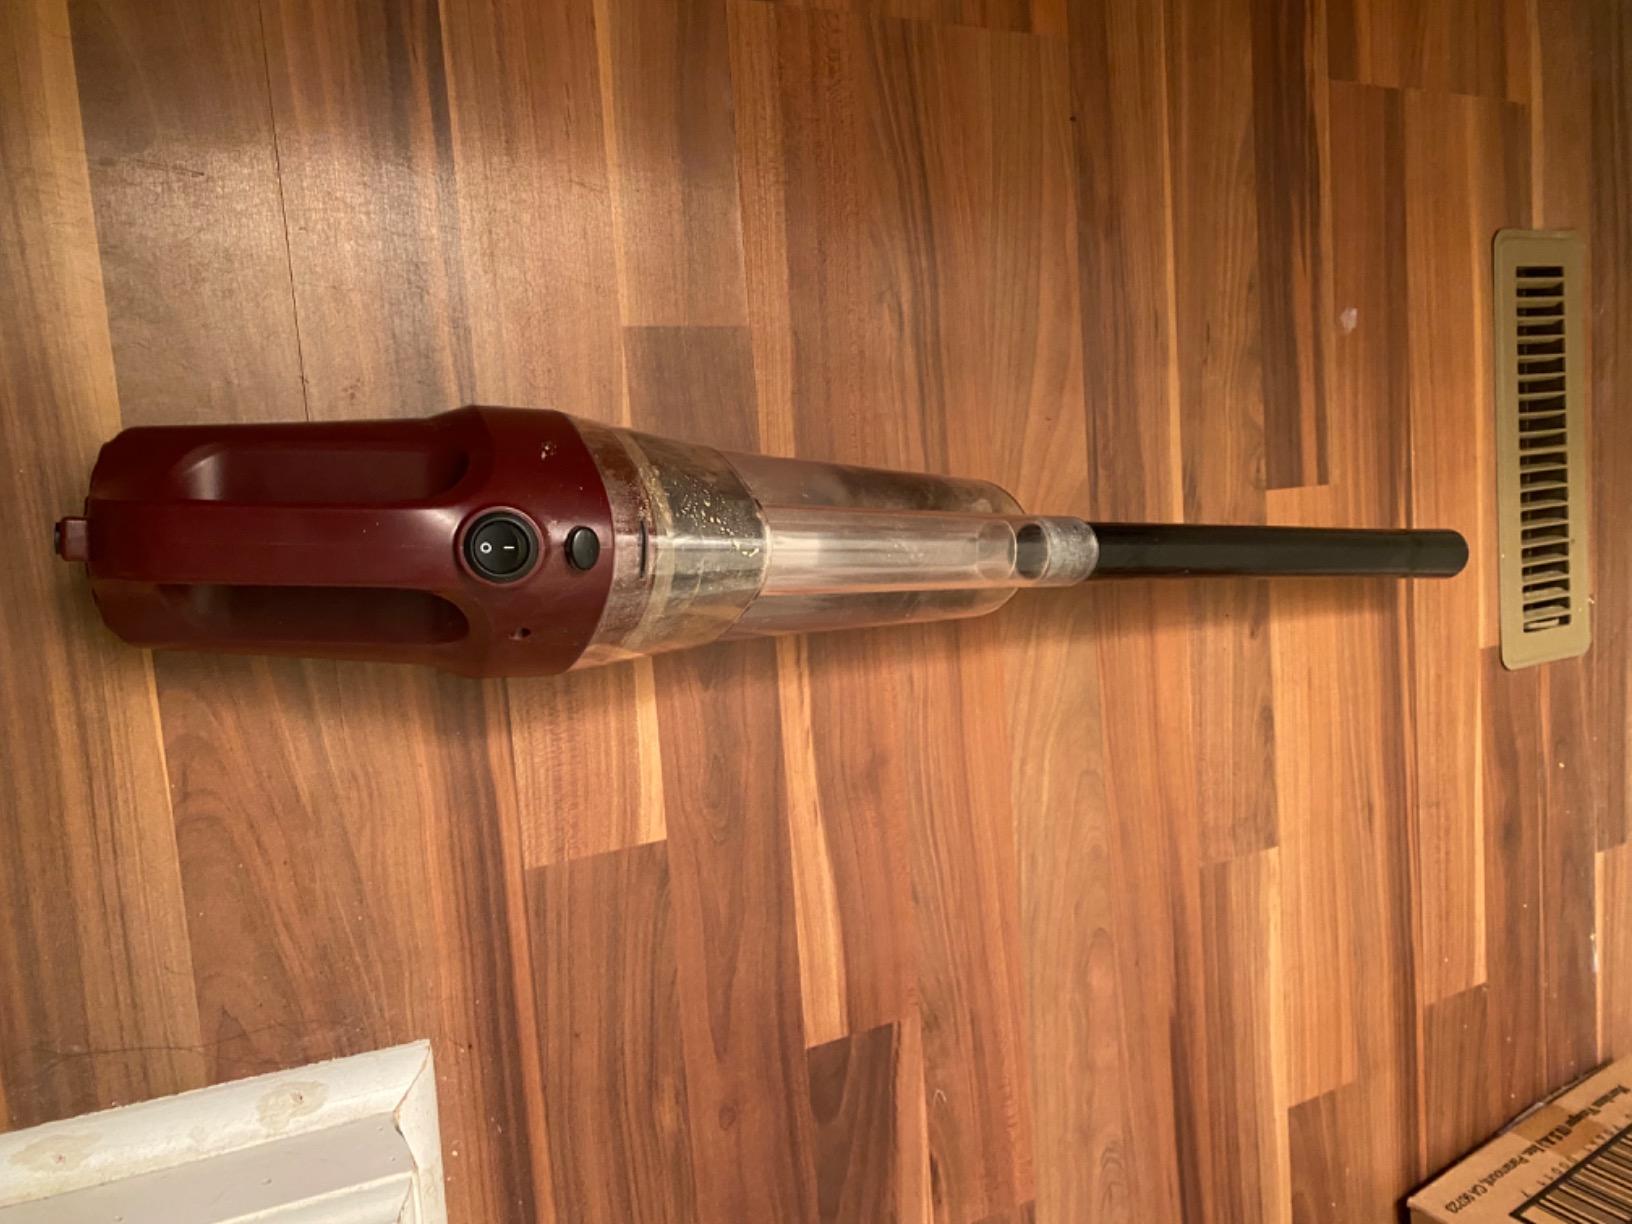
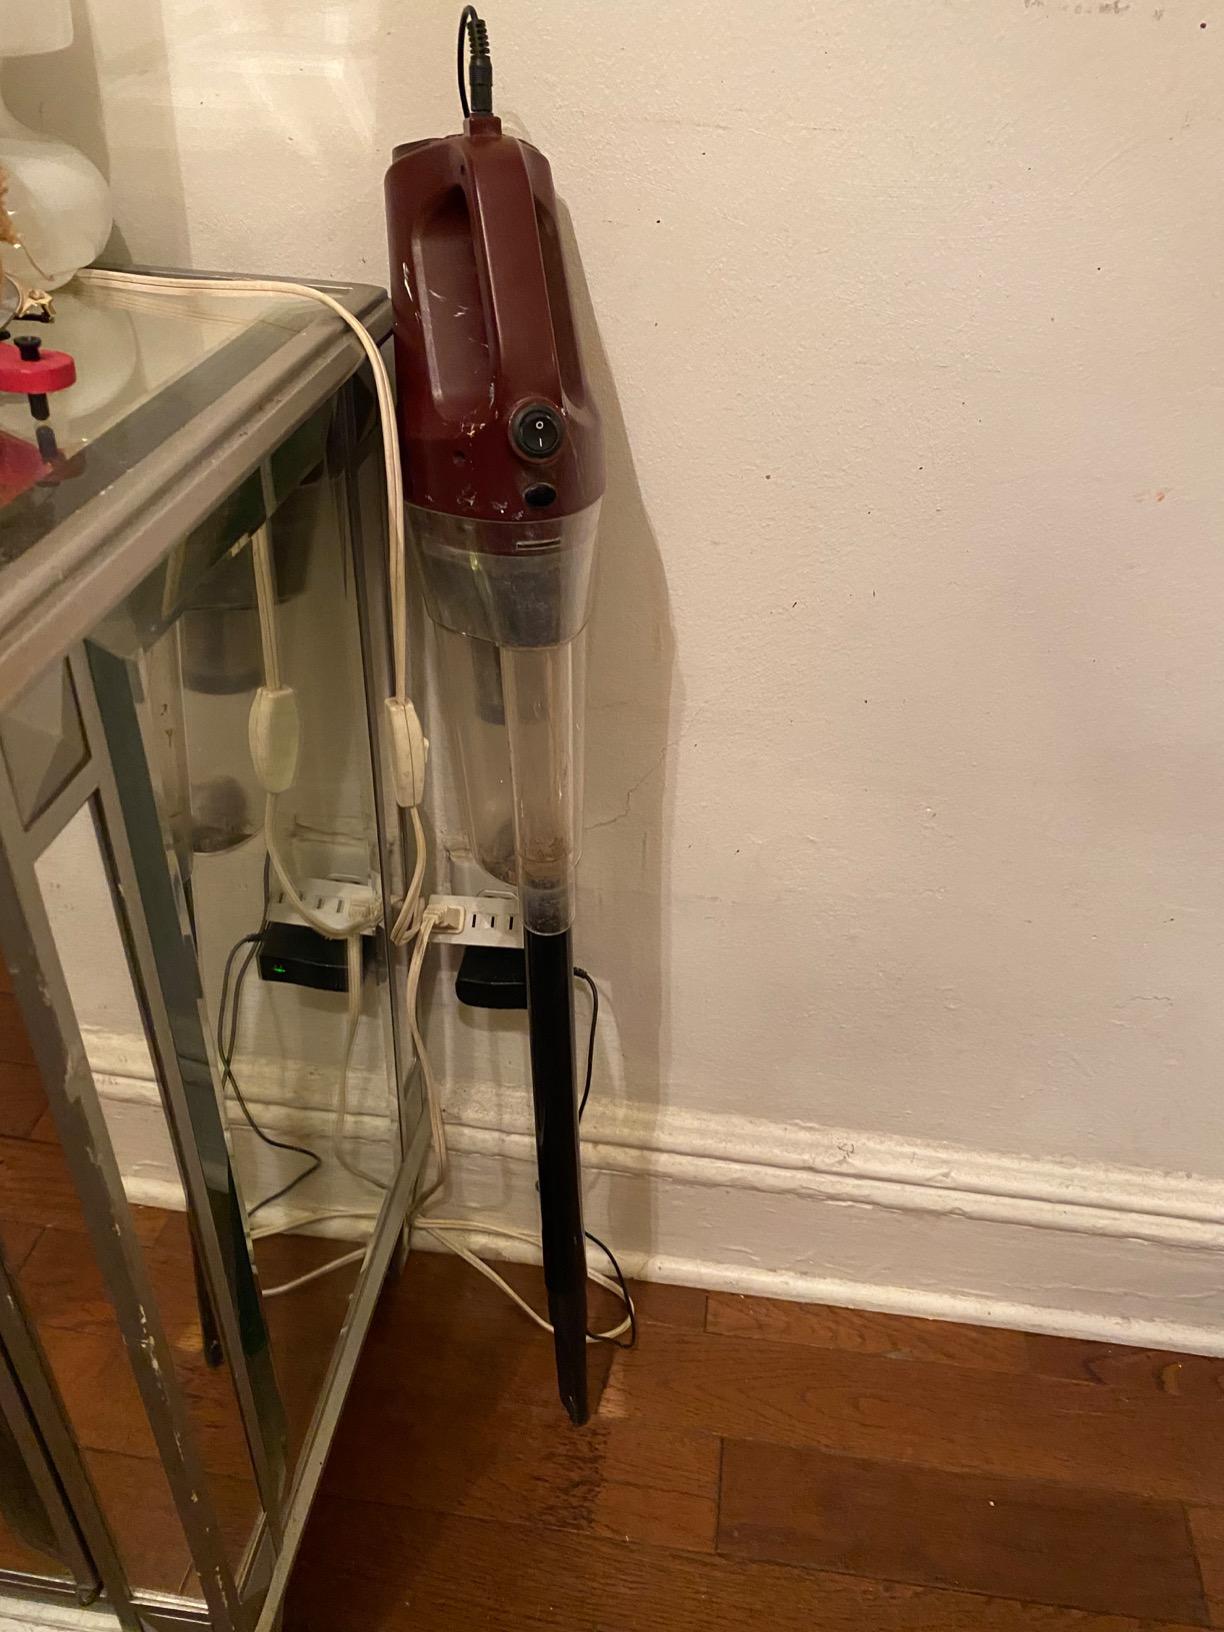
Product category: items_vacuum
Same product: yes